Wii Remote

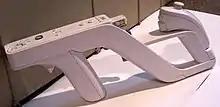
Wii Zapper with Wii Remote and Nunchuk inserted

The Wii Zapper is a gun-shaped shell accessory for the Wii Remote. As shown in the image, the shell holds both the Wii Remote and Nunchuk, and contains a trigger that actuates the Wii Remote's B button; all other buttons are still accessible while the remote and Nunchuk are in the shell. The name is a reference to the NES Zapper light gun for the Nintendo Entertainment System. According to an interview with Shigeru Miyamoto, the idea of a Zapper-type expansion formed when the Wii Remote was first created. He expressed that "What we found is that the reason we wanted to have a Zapper is when you hold a Wii Remote, it can be difficult for some people to keep a steady hand. And holding your arm out like that can get your arm somewhat tired." The Zapper is useful for most games primarily involving firearms, such as light gun shooters, first-person shooters, and third-person shooters.